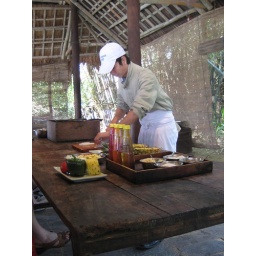
Our chef shows us how to make warm squid salad in a pineapple boat